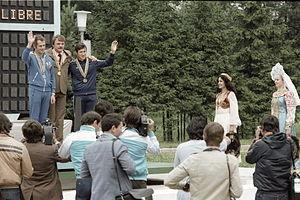
Liubcho Stefanov Diakov, né le 17 mai 1954 à Yambol, est un tireur sportif bulgare des années 1970 et 1980.
Sept épreuves de tir sportif sont disputées à l'occasion des Jeux olympiques d'été de 1980. À domicile, les tireurs soviétiques terminent à la première place du classement des médailles. Ces compétitions sont disputées entre le 20 et le 26 juillet 1980 au Dynamo Shooting Range.